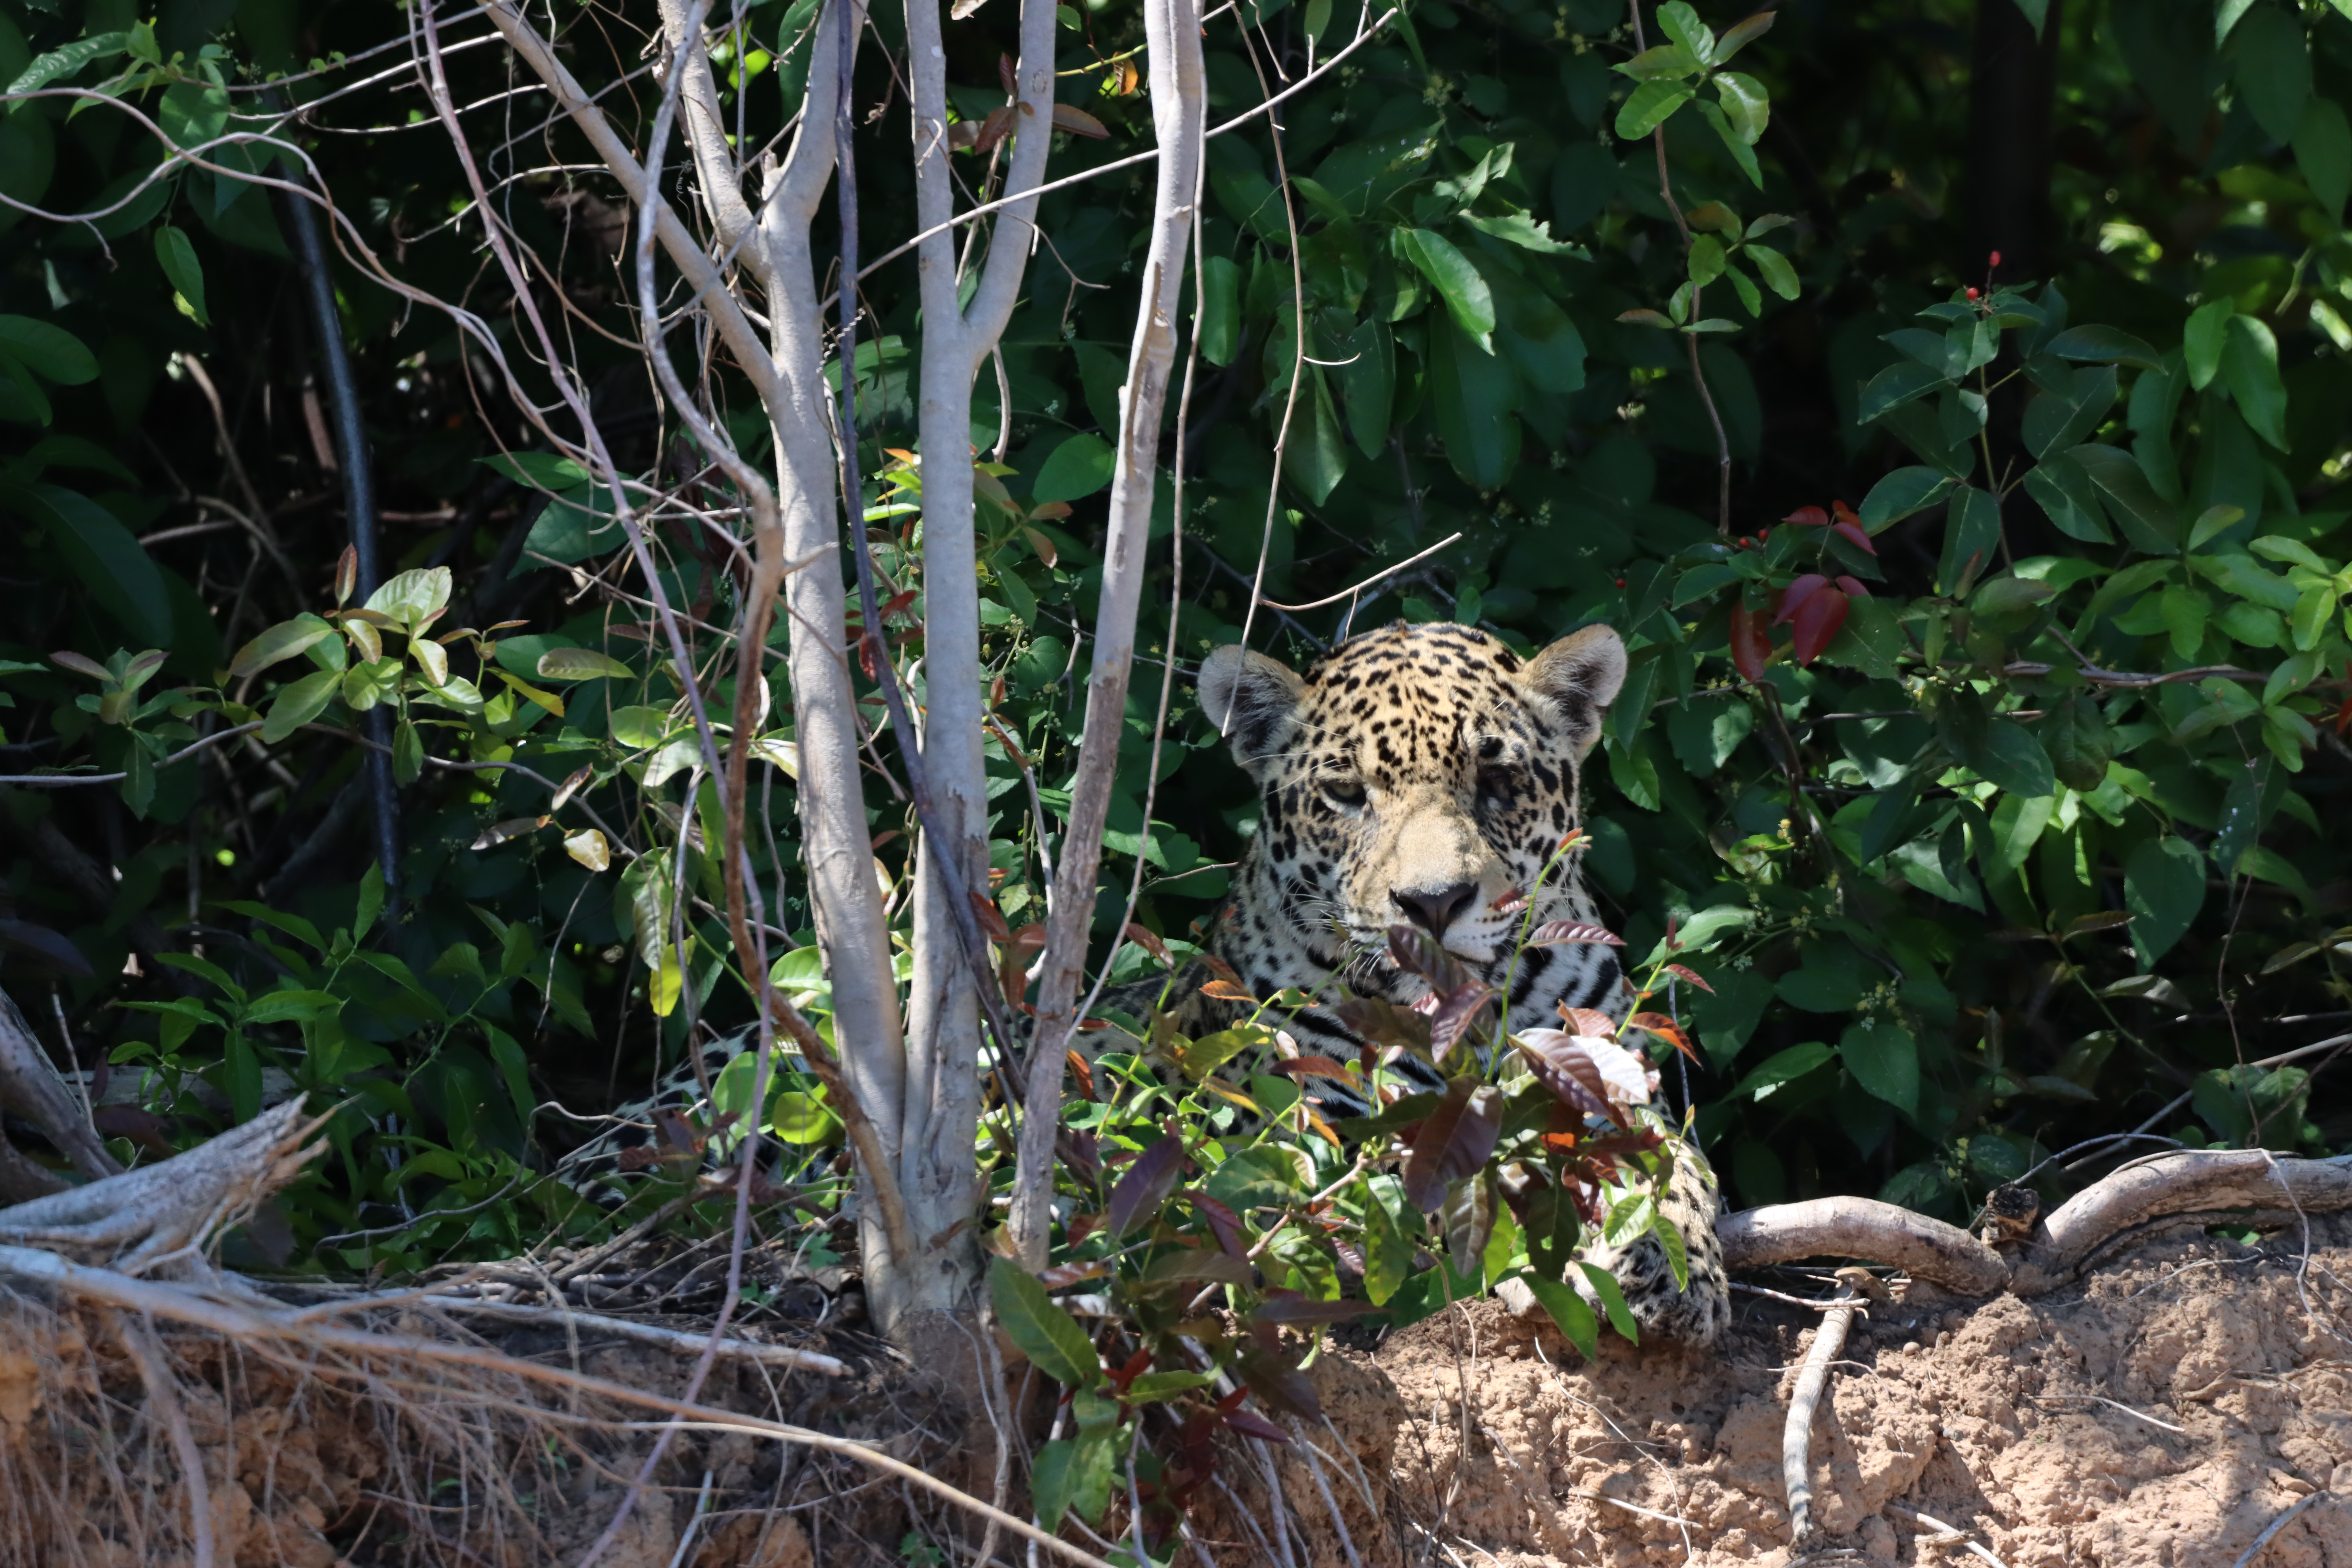
Jaguar: Lua